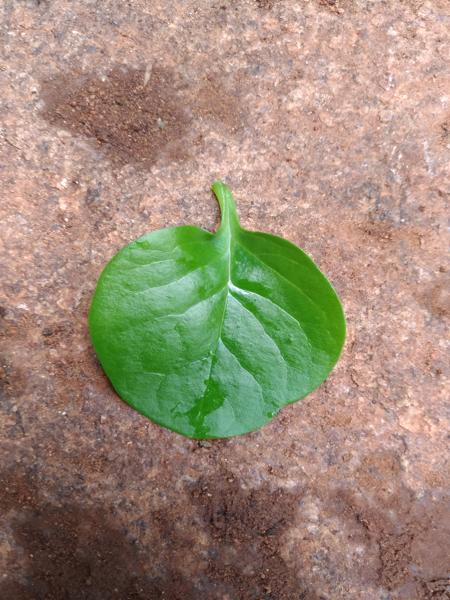
Plant: Malabar_Spinach